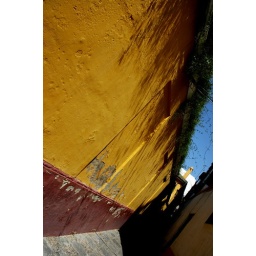
yellow wall details in Sevilla